Rumble Pak

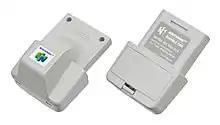
The Nintendo 64 Rumble Pak (Top and bottom views)

The original Rumble Pak, designed for the Nintendo 64 controller, was released in April 1997 in Japan, July 1997 in North America, and October 1997 in Europe. It requires two AAA batteries and is inserted into the controller's memory cartridge slot, which prevents simultaneous use of the Controller Pak. This does not significantly affect games that feature on-cartridge save functions, but is a drawback with games that require the Controller Pak to save, as software by default was not designed to support hot swapping Paks, although some games support saving to a Controller Pak in a second controller. Nintendo remedied the situation in later games by offering developers the inclusion of special screens for hot swapping. The Rumble Pak is estimated to provide 50-60 hours of continuous rumbling before the batteries must be replaced.